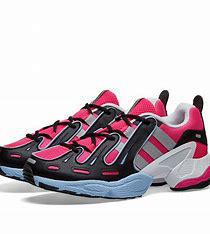
Brand: Adidas
Model: EQT Gazelle